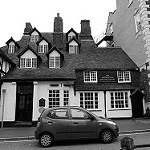
Label: B & W